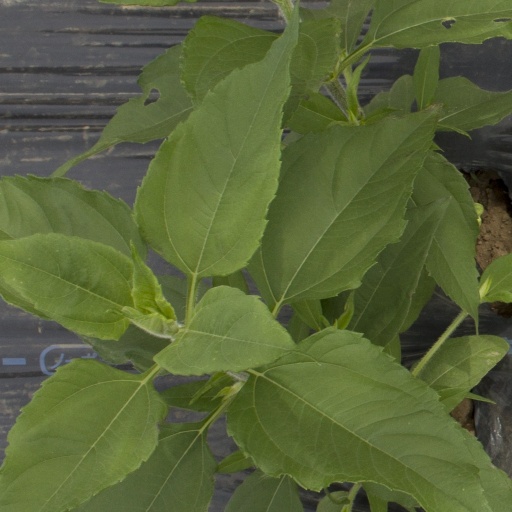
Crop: Jerusalem artichoke